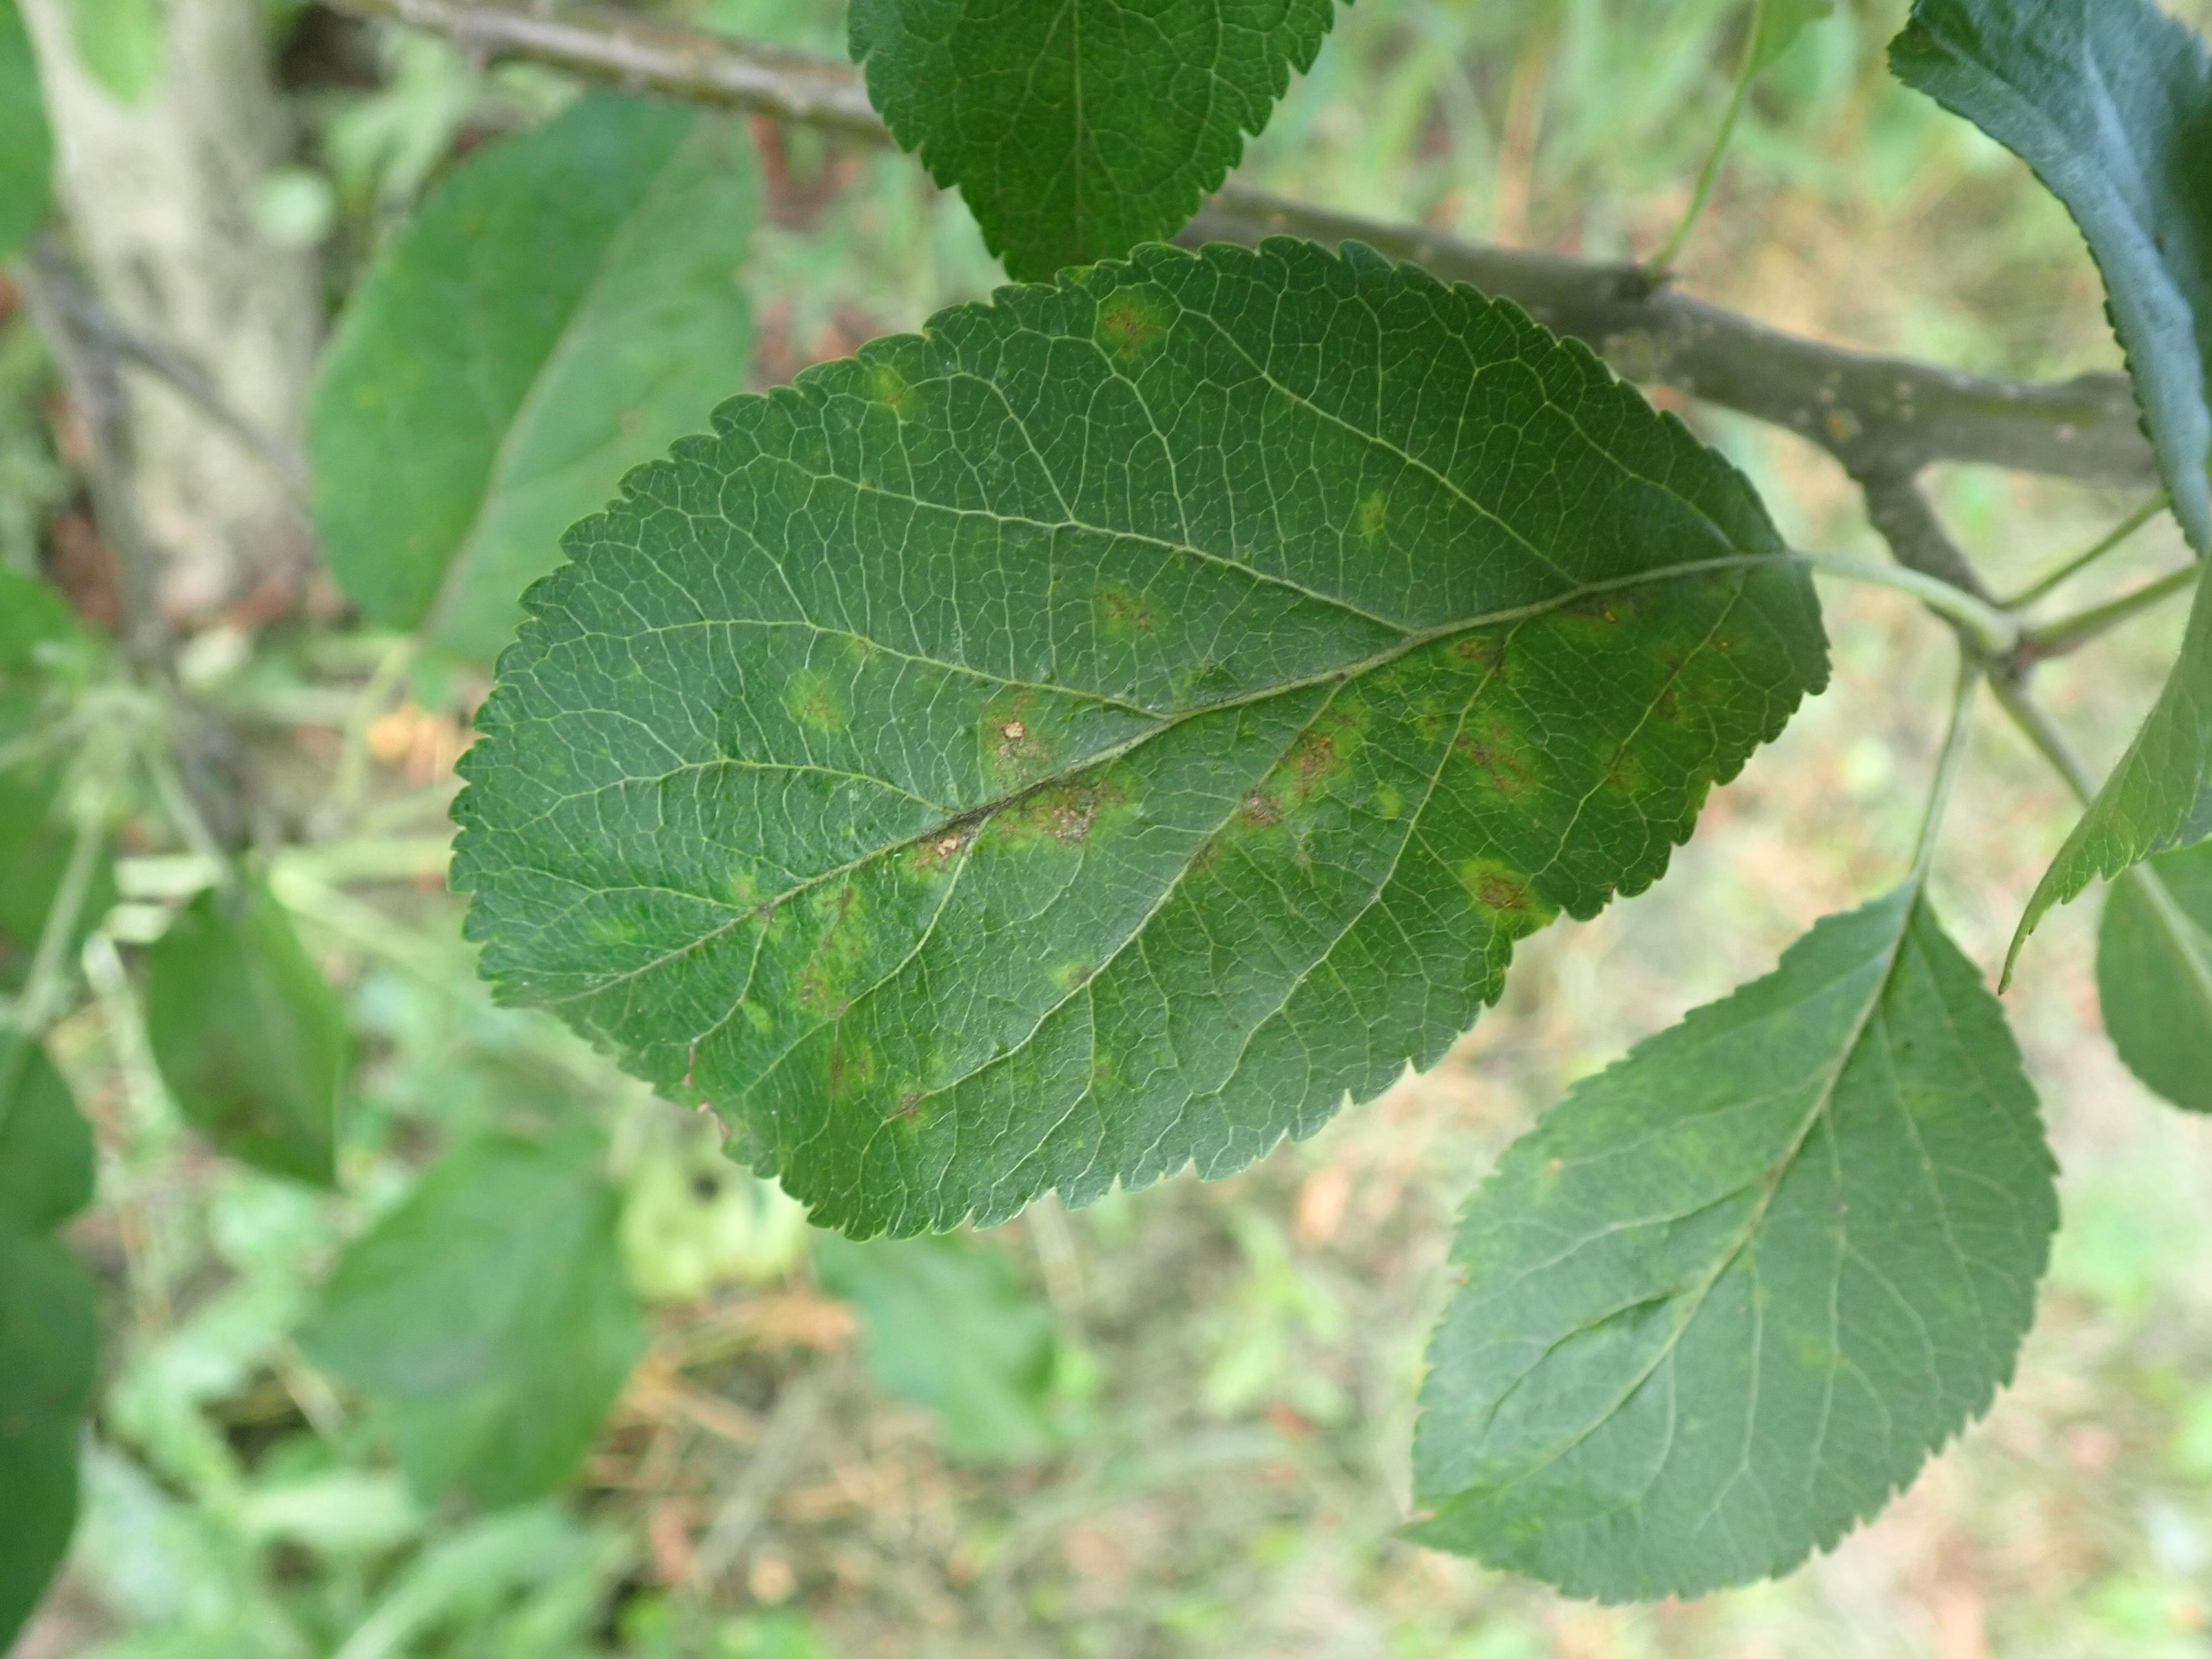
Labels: scab